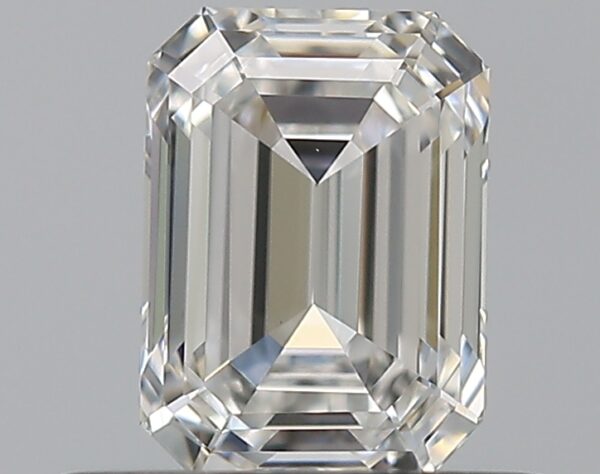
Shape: emerald
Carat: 0.62
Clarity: VS1
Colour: G
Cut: EX
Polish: EX
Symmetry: VG
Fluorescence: F
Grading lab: GIA
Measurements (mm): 5.56 x 4.03 x 2.69